Cleopatra no Mahō

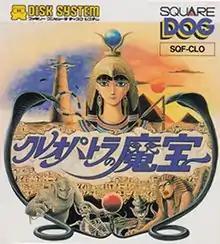

is a Japanese role-playing video game developed and published by Square for the Family Computer Disk System, and released in Japan on 24 July 1987. The game's music was composed by Nobuo Uematsu.